Ron Cey

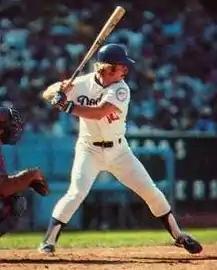
Cey at bat for the Dodgers

With the Dodgers, third baseman Cey was part of an All-Star infield that included Steve Garvey (first baseman), Davey Lopes (second baseman) and Bill Russell (shortstop). The four infielders stayed together as the Dodgers' starters for eight and a half years. In 1977, he was named NL Player of the Month in April after helping the Dodgers to a fast start by batting .425 with 9 home runs and a major league record 29 RBIs for the month of April. The Dodgers won the Western Division title that season on their way to the National League pennant.